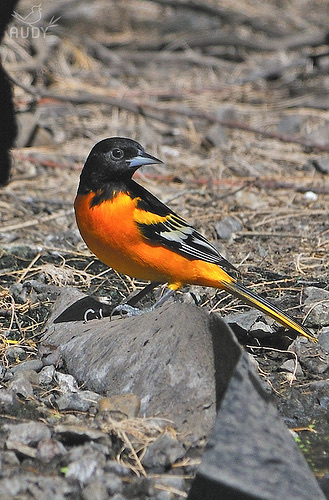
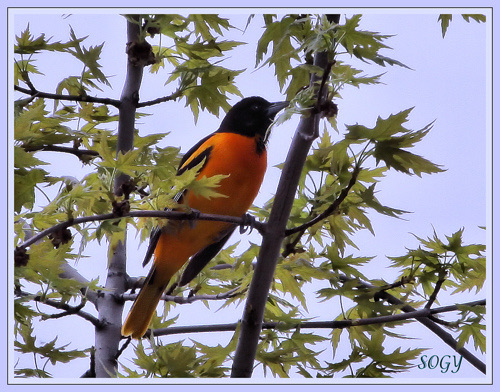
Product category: misc
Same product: yes